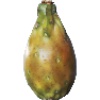
Label: cactus_fruit